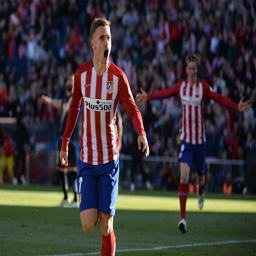
movement of the forwards against football team .